Emil Bock

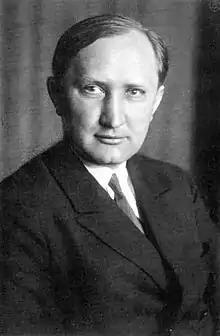
Emil Bock Portrait

Emil Bock (born 19 May 1895 in Barmen; died 6 December 1959 in Stuttgart) was a German anthroposophist, author, theologian and one of the founders of The Christian Community.